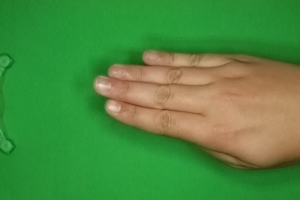
Label: paper